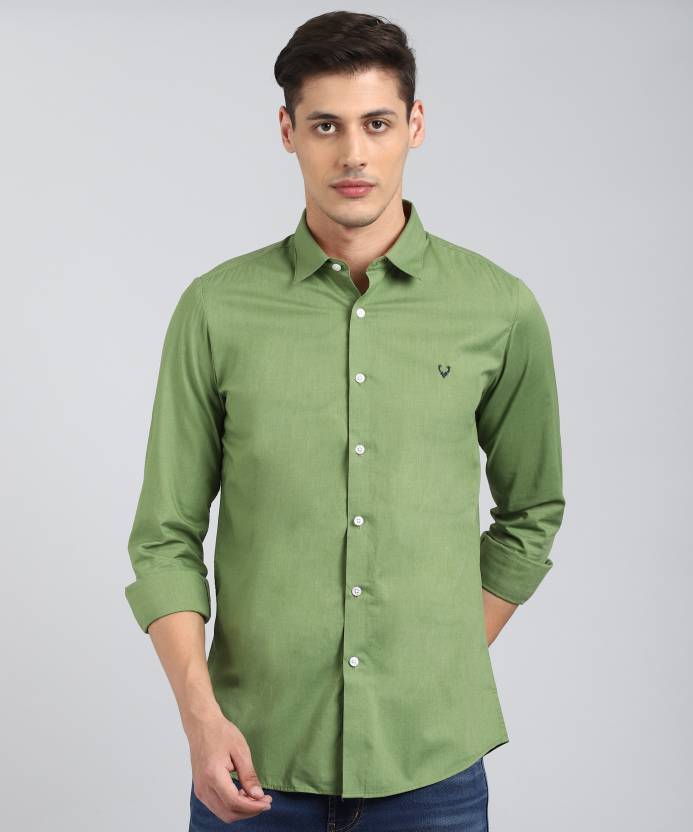
Product: Men Slim Fit Solid Cut Away Collar Casual Shirt
Price: ₹979
Colors: Green
Pattern: Solid